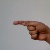
The image shows a hand gesture representing the letter 'G' in Indian Sign Language.